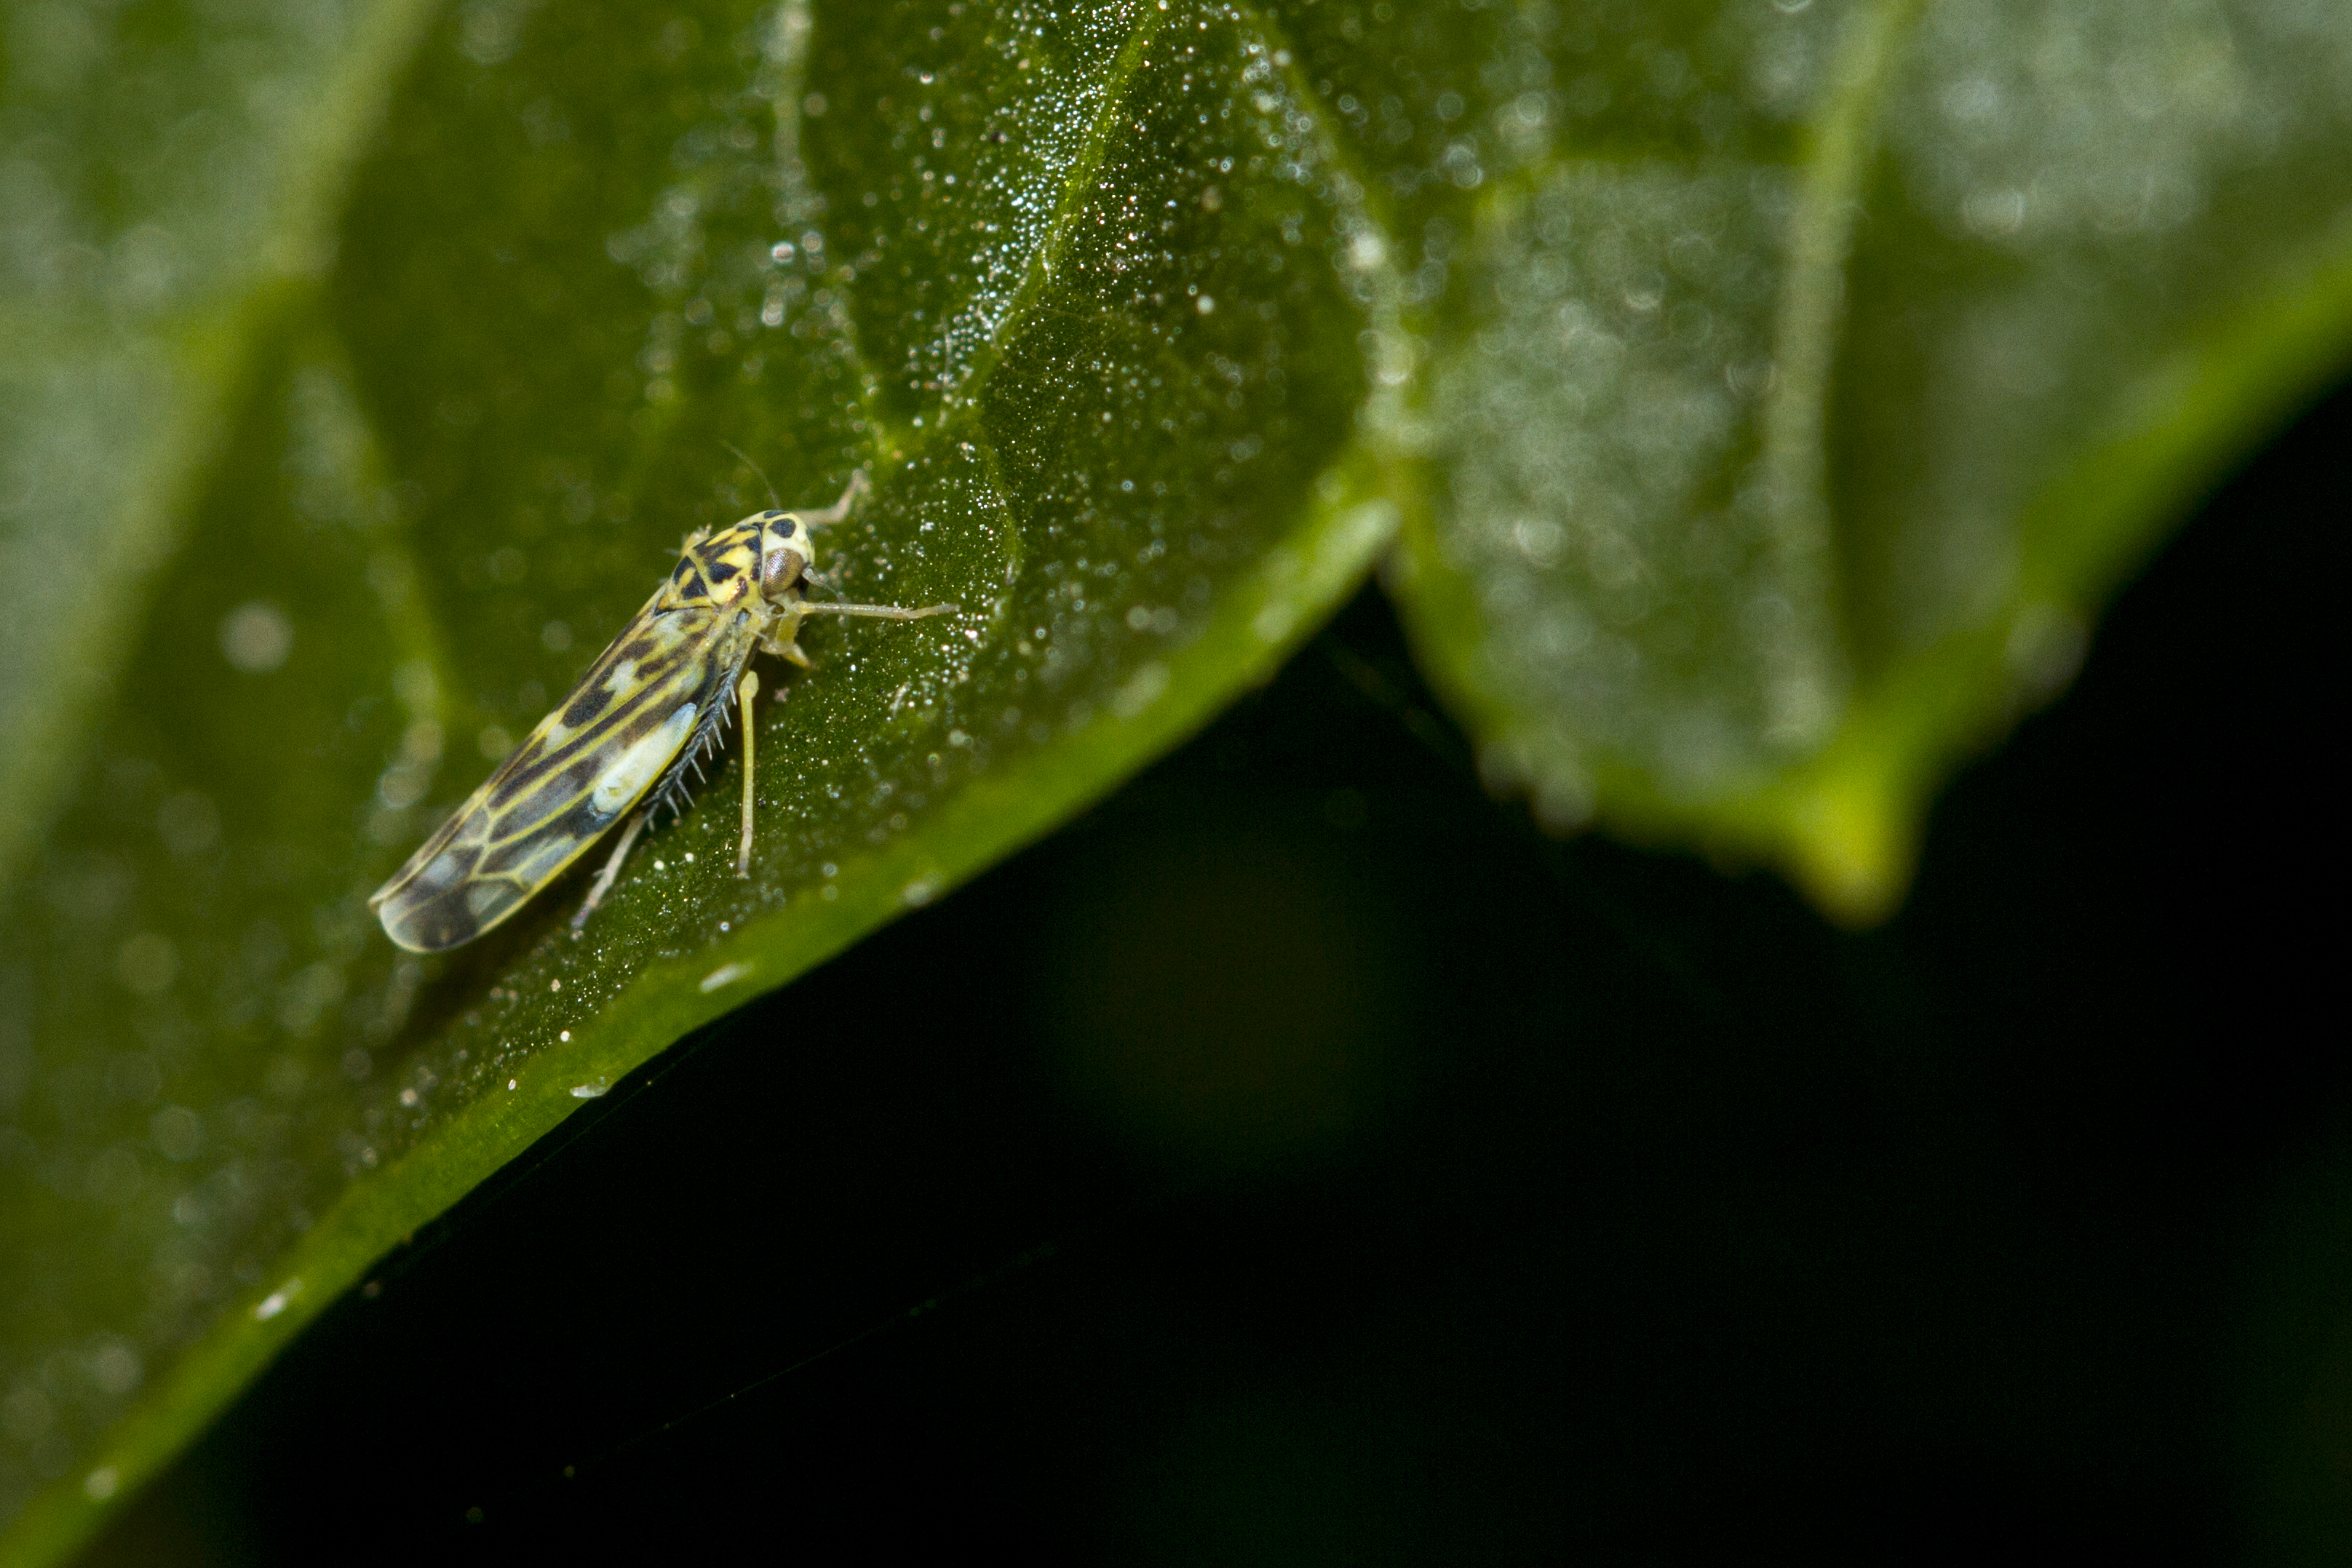
nature, dew, photography, leaf, flower, green, insect, macro, canon, fauna, invertebrate, close up, uk, 7d, leafhopper, moisture, peterborough, macro photography, plant stem